Lothar Rendulic

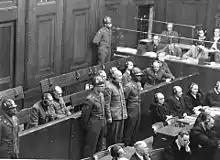
Lothar Rendulic is sentenced in the Hostage Case USHMM No 16808

After his surrender, Lothar Rendulic was interned and tried in the Hostages Trial at Nuremberg, because of his involvement in the Wehrmacht's reprisals against civilians in Yugoslavia and the scorched earth policy in Lapland. On 19 February 1948 he was found guilty of war crimes and sentenced to twenty years in prison, although he was cleared of charges concerning the scorching of Lapland. Based upon the recommendations of the Peck Panel, this sentence was later reduced to ten years, and on 1 February 1951 Rendulic was released from the military prison in Landsberg am Lech in Bavaria.